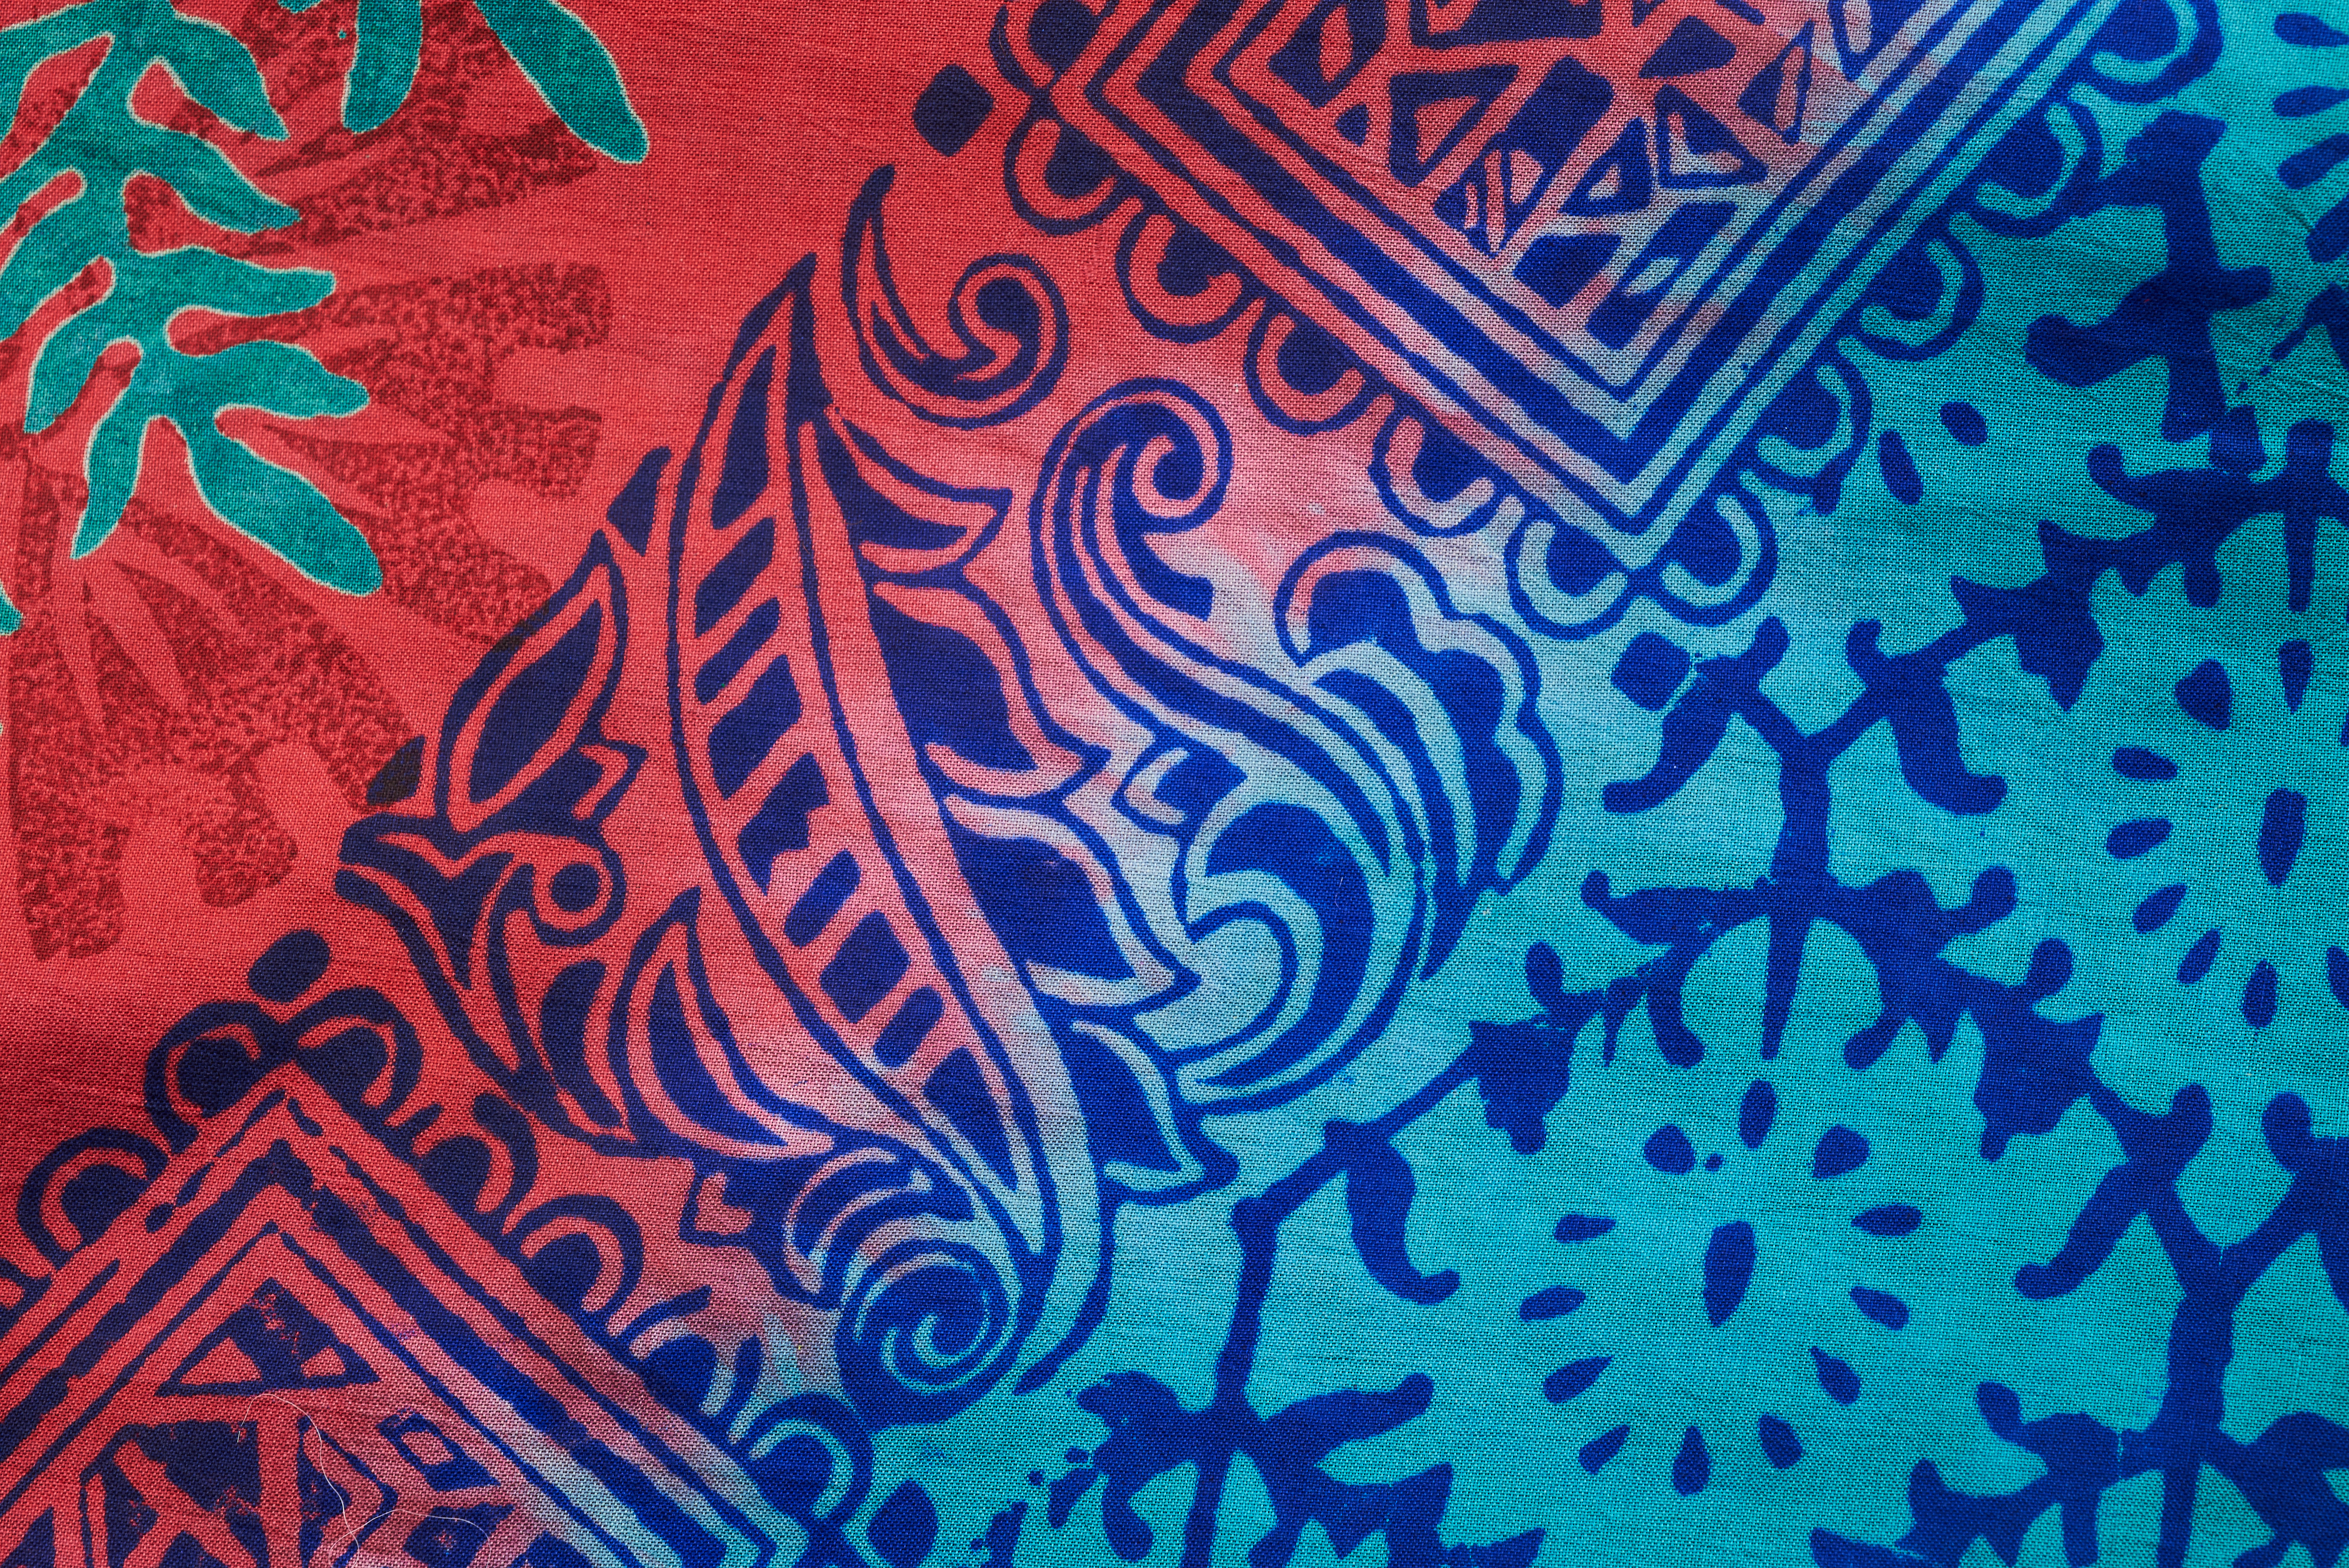
blue, pattern, turquoise, psychedelic art, electric blue, design, visual arts, textile, art, illustration, magenta, motif